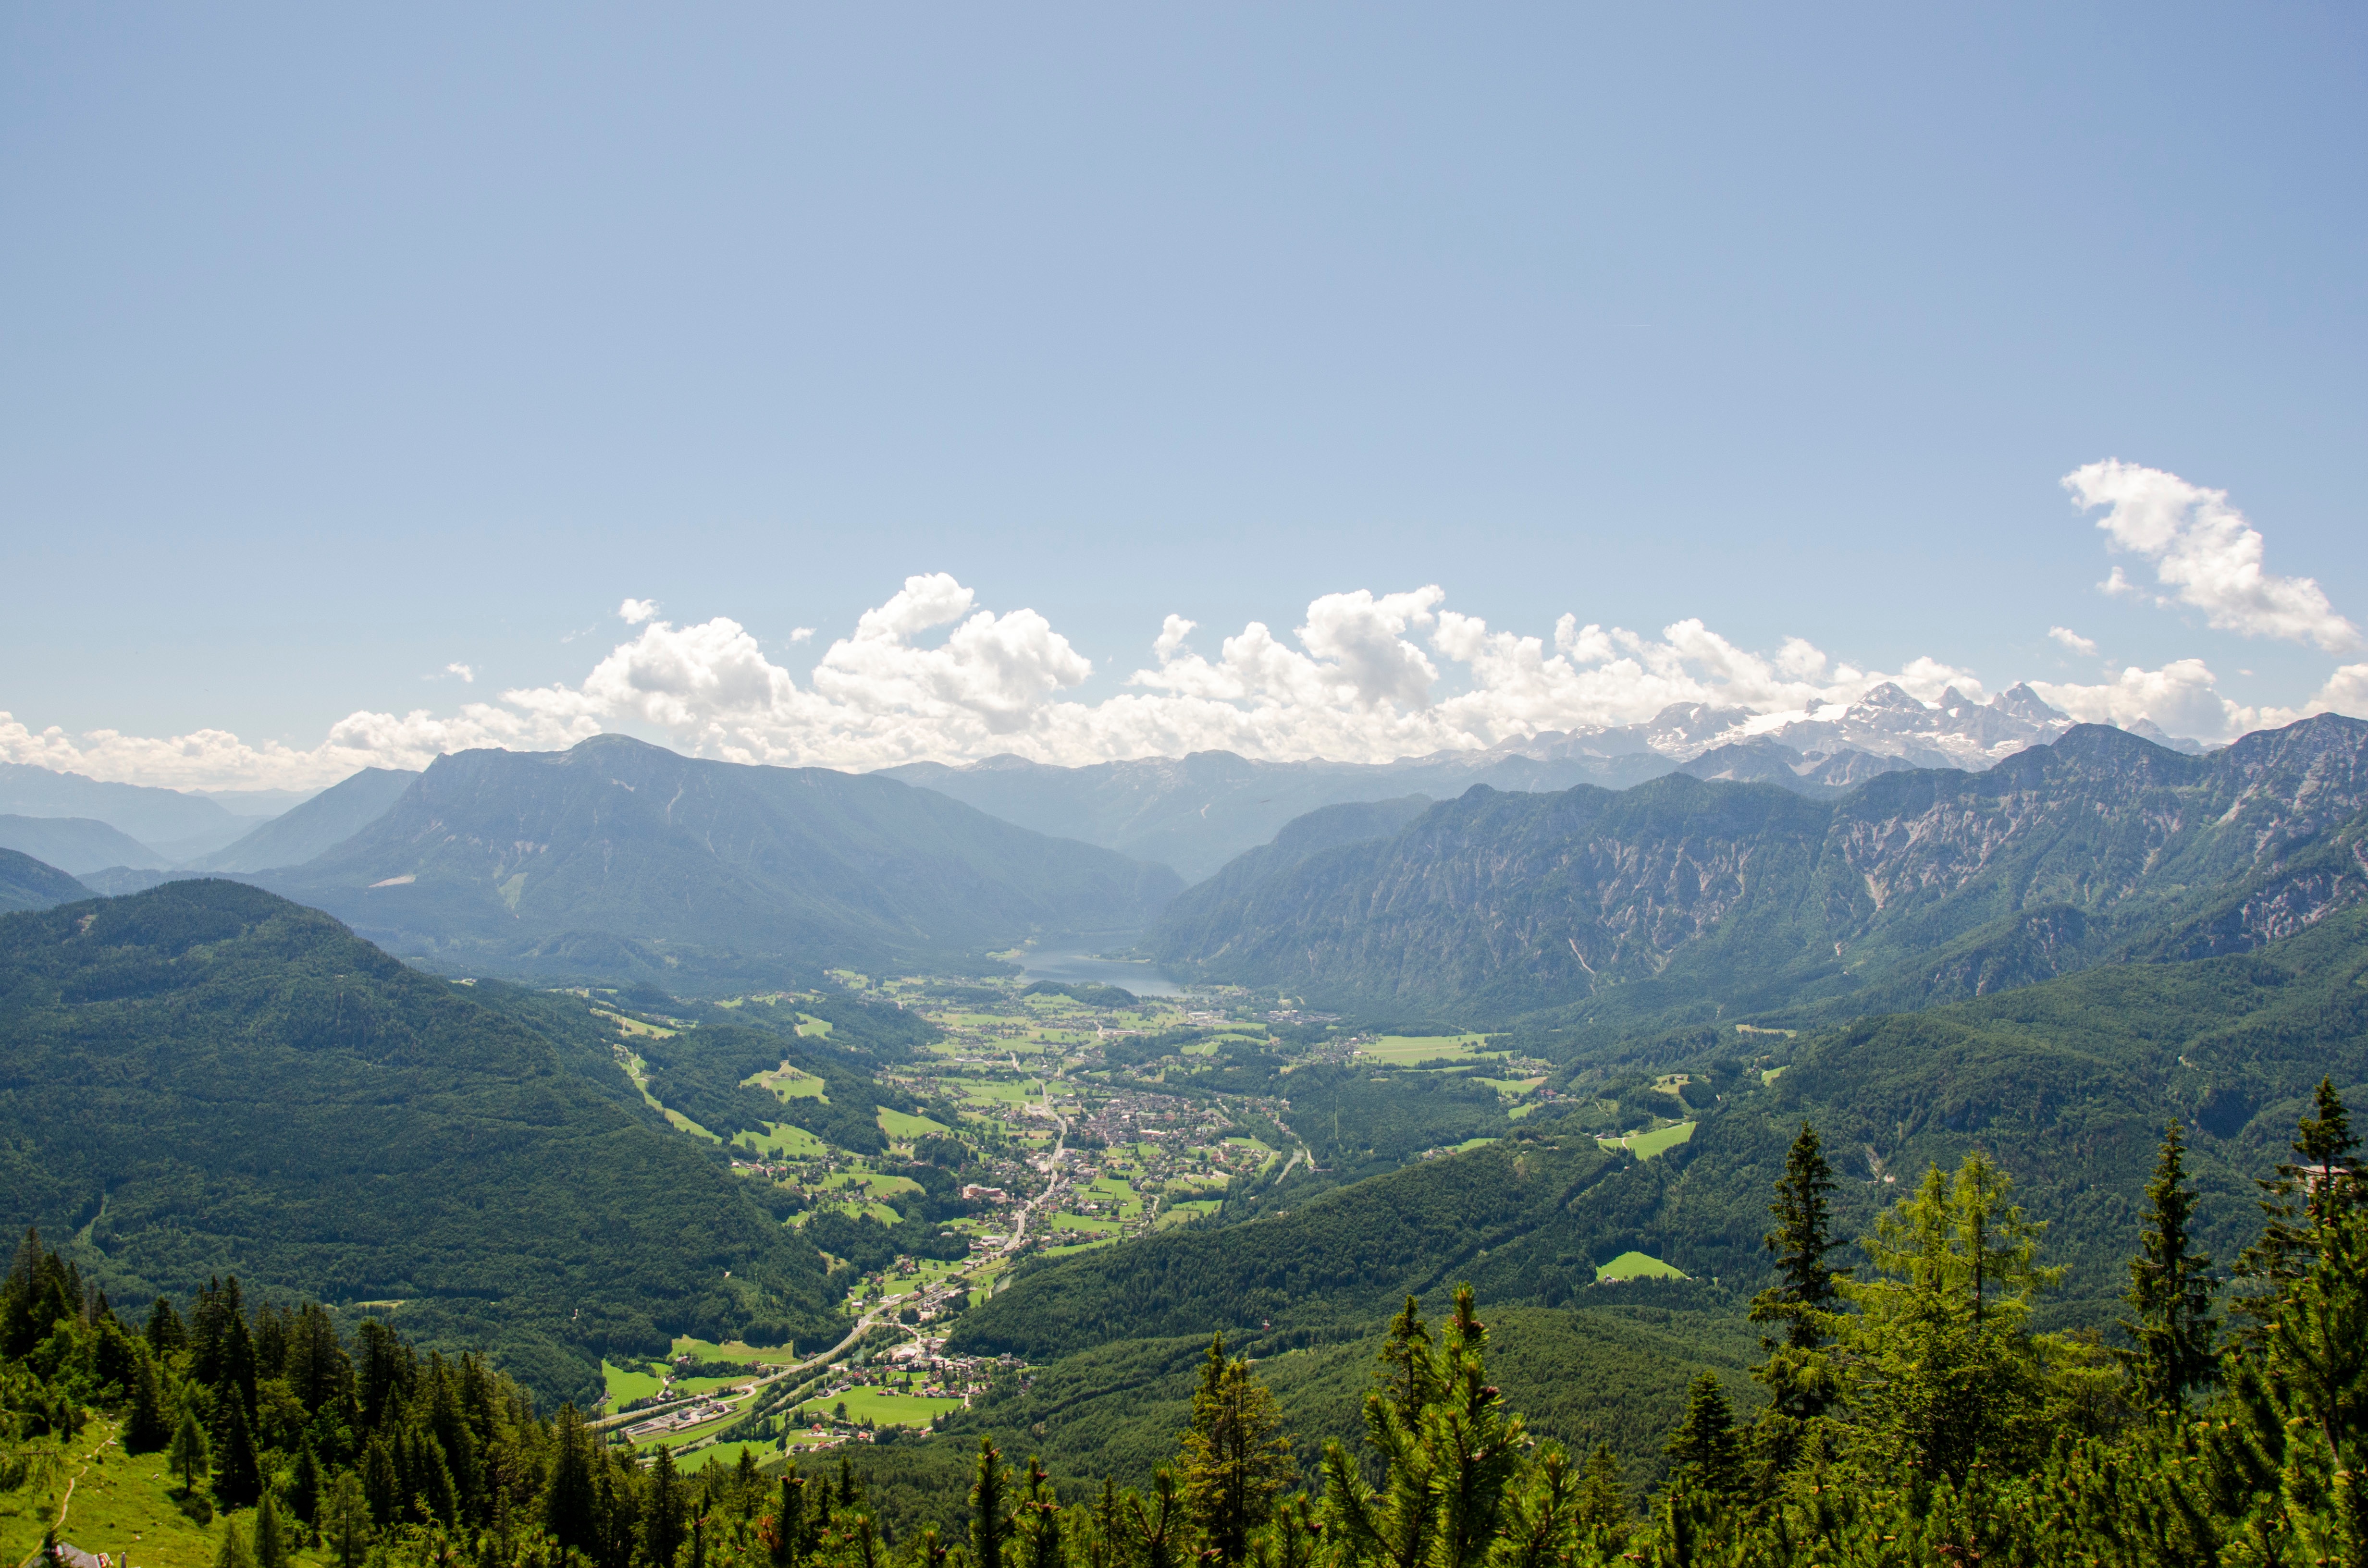
landscape, nature, forest, wilderness, mountain, cloud, meadow, hill, valley, mountain range, ridge, alps, plateau, fell, landform, mountain pass, geographical feature, mountainous landforms